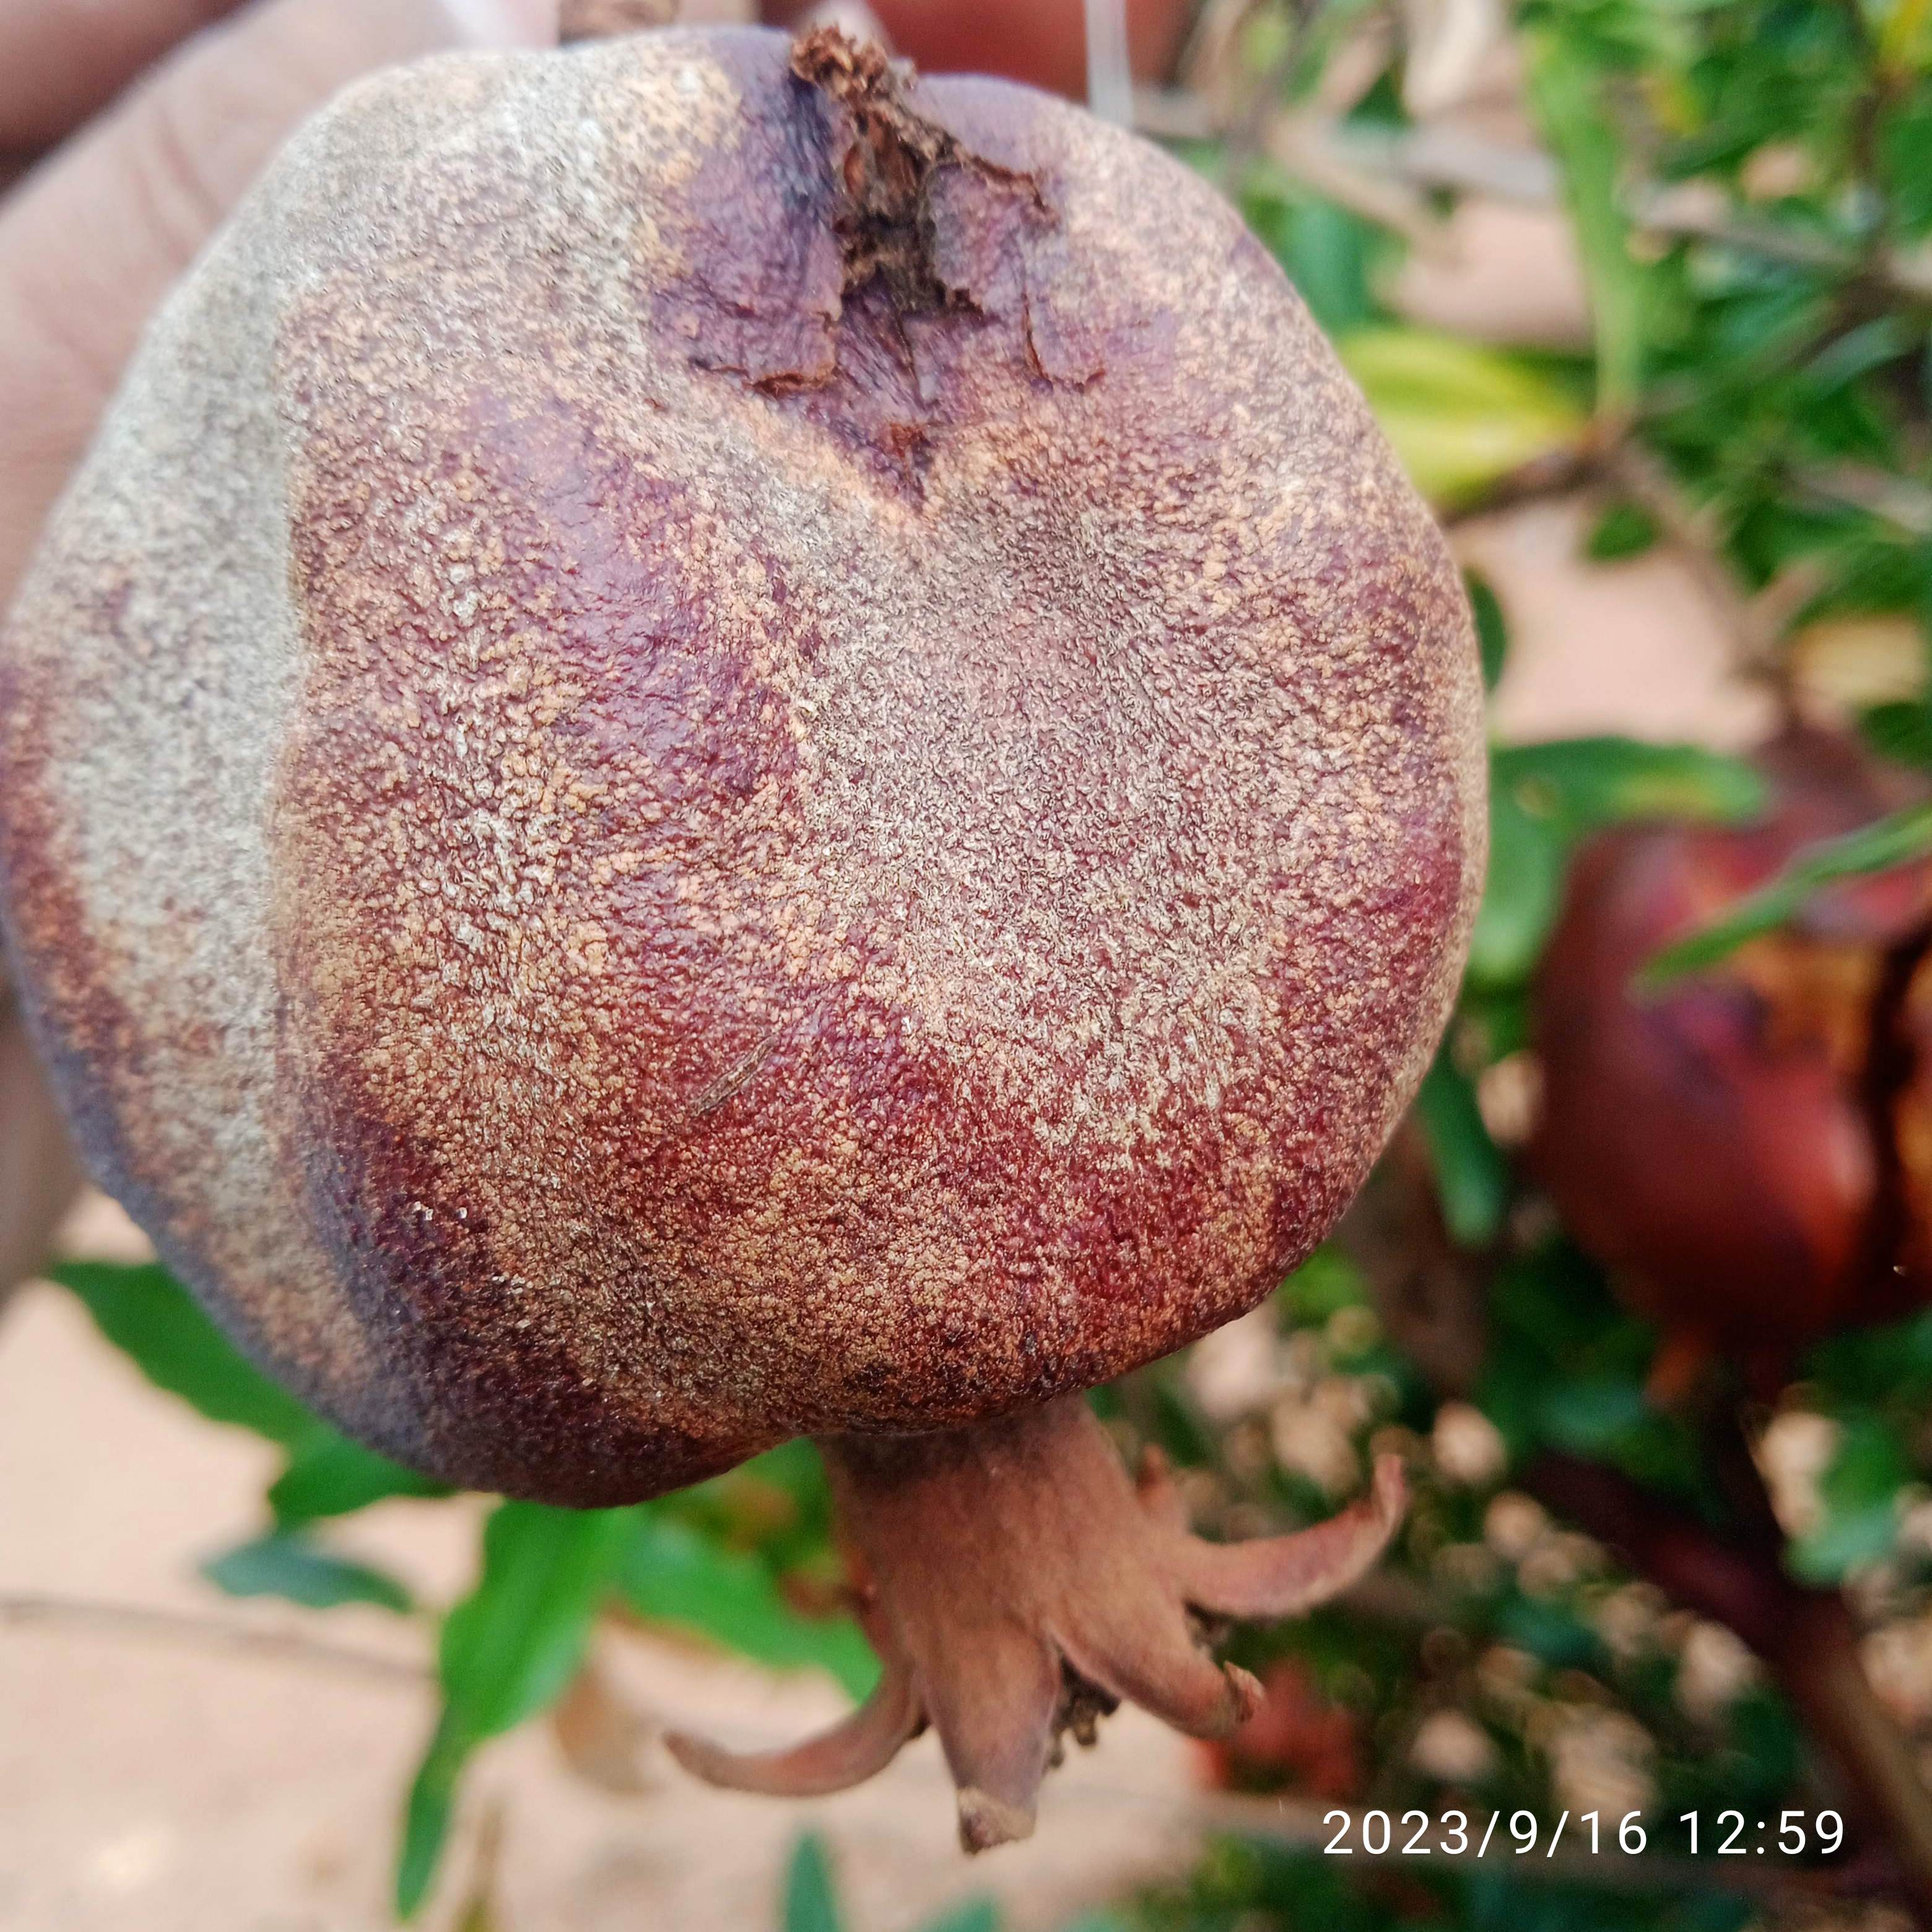
Label: Alternaria